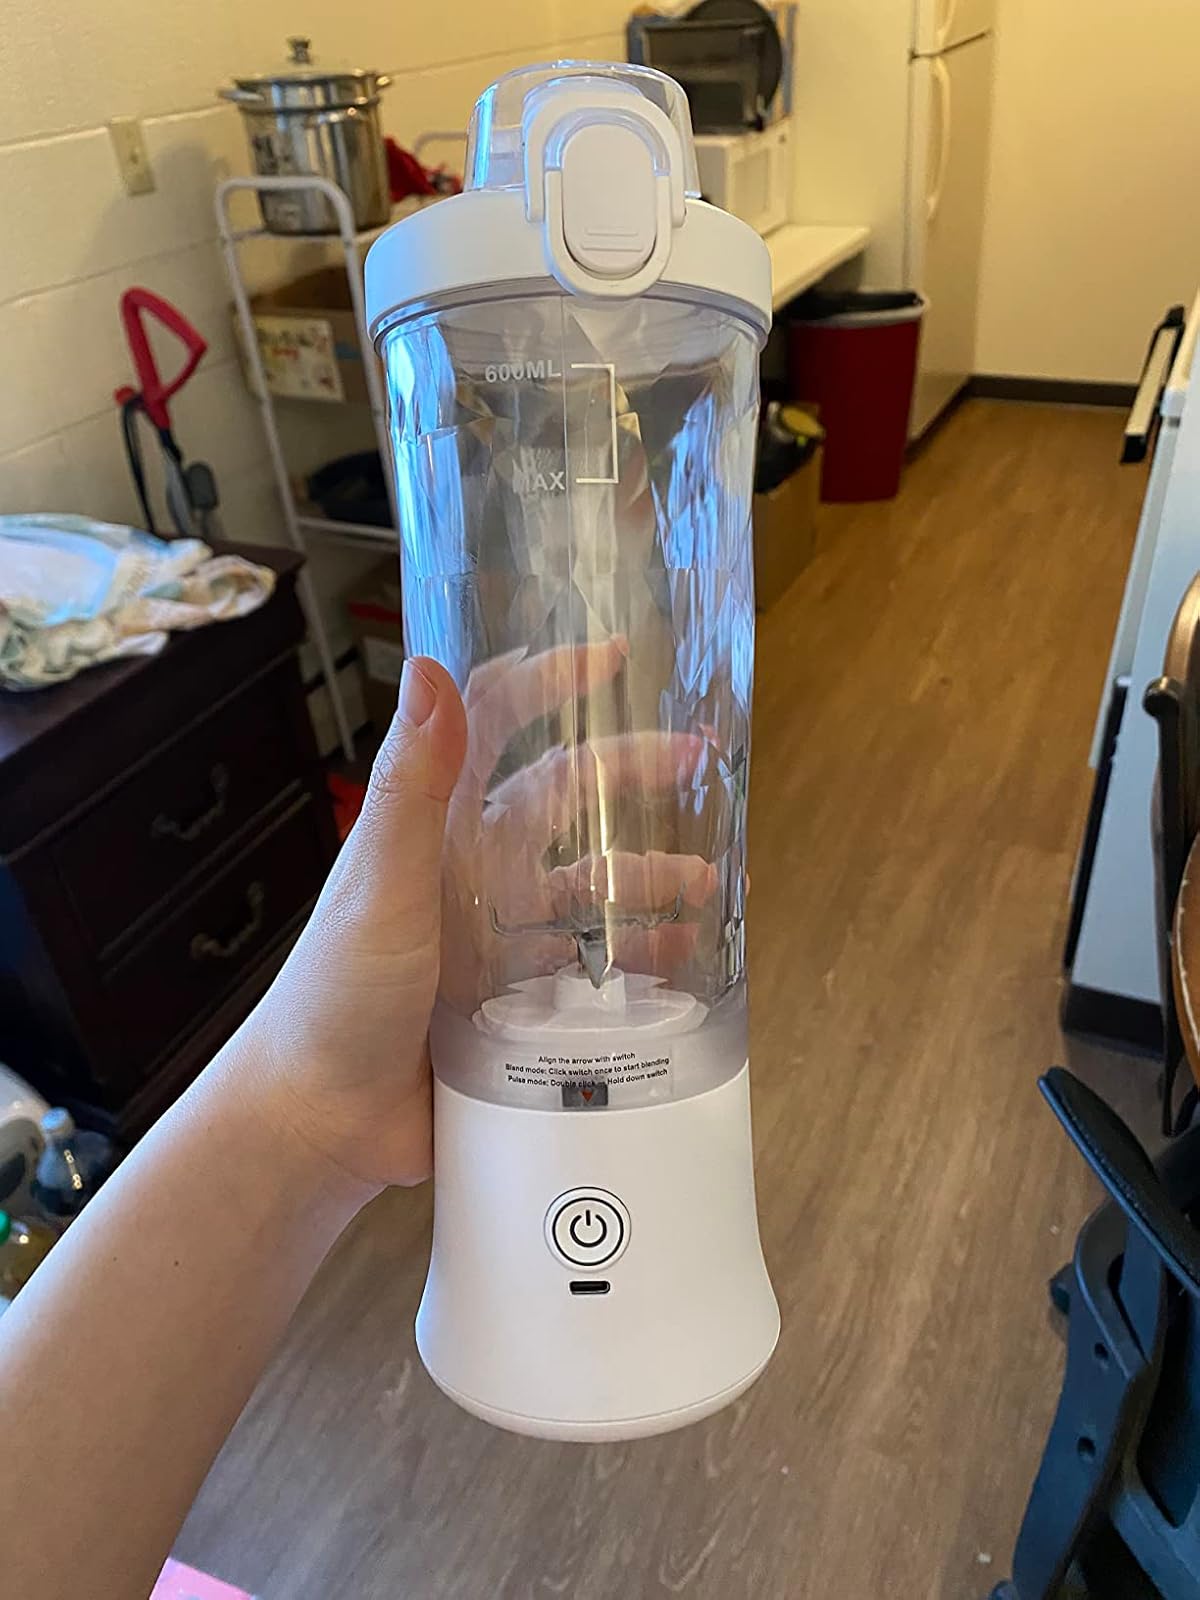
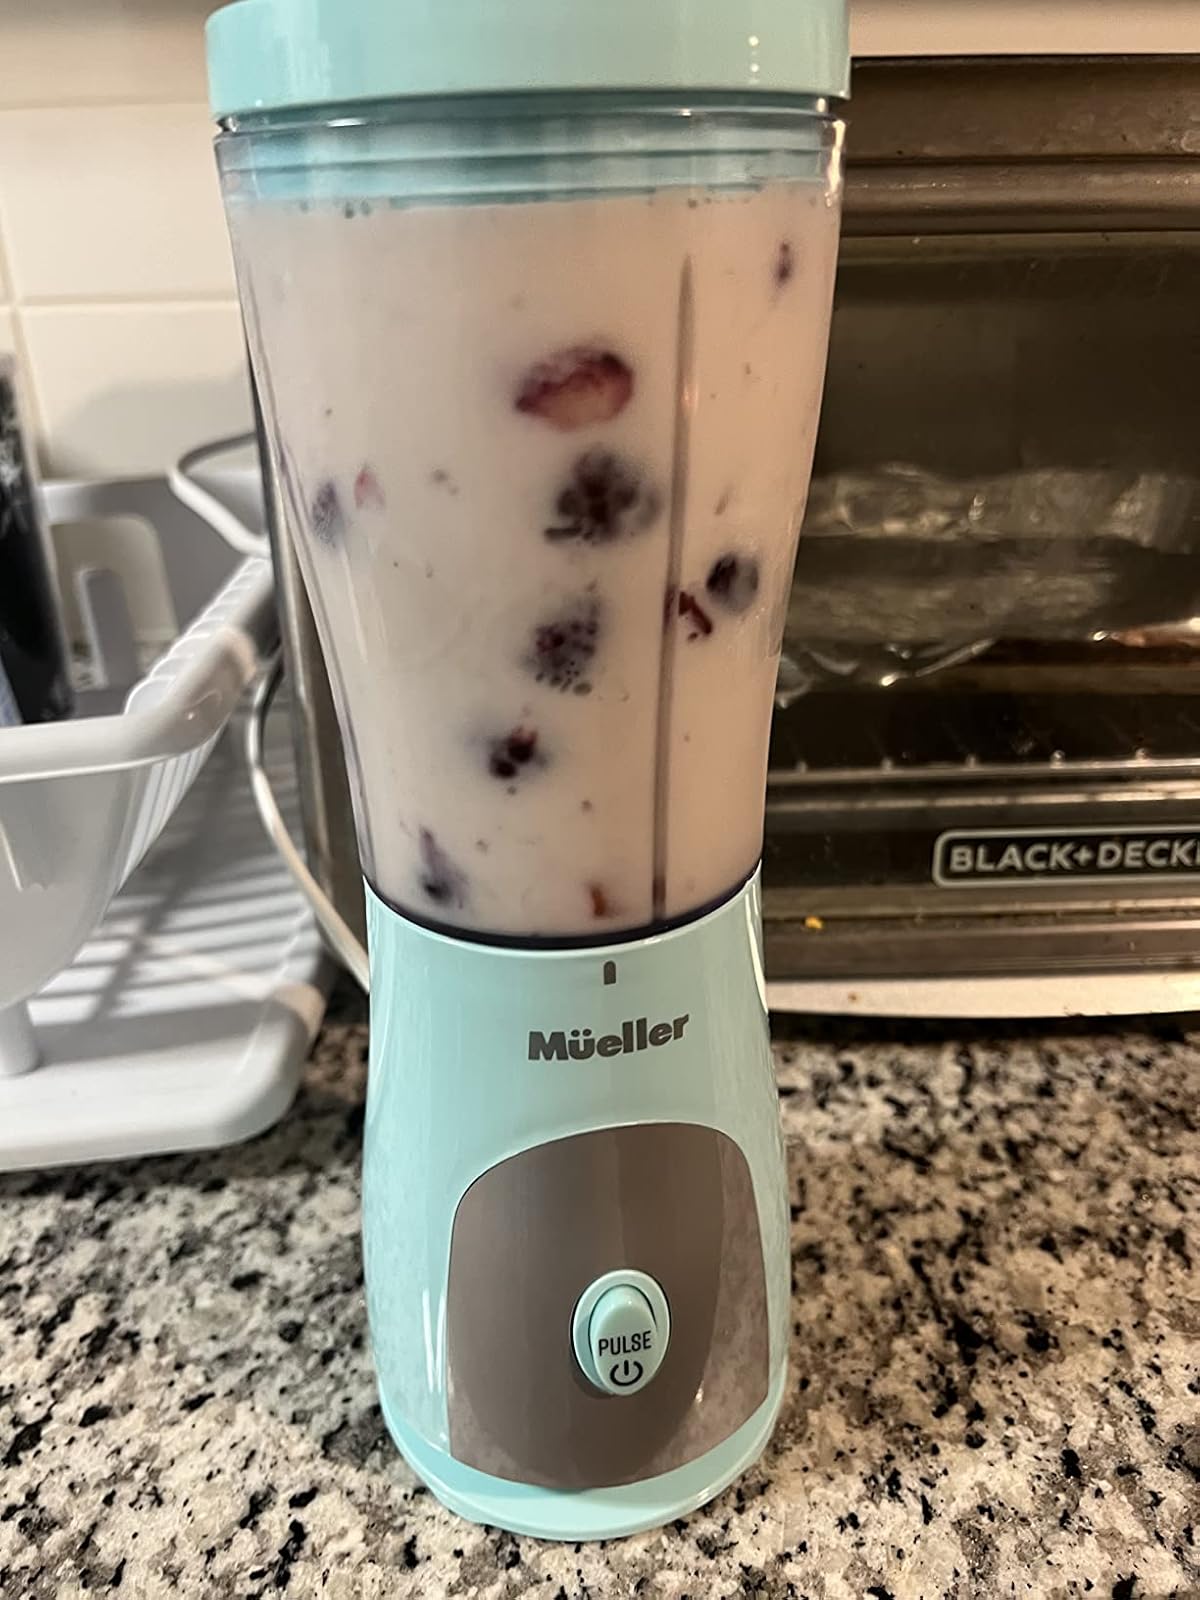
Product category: items_blender
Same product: no